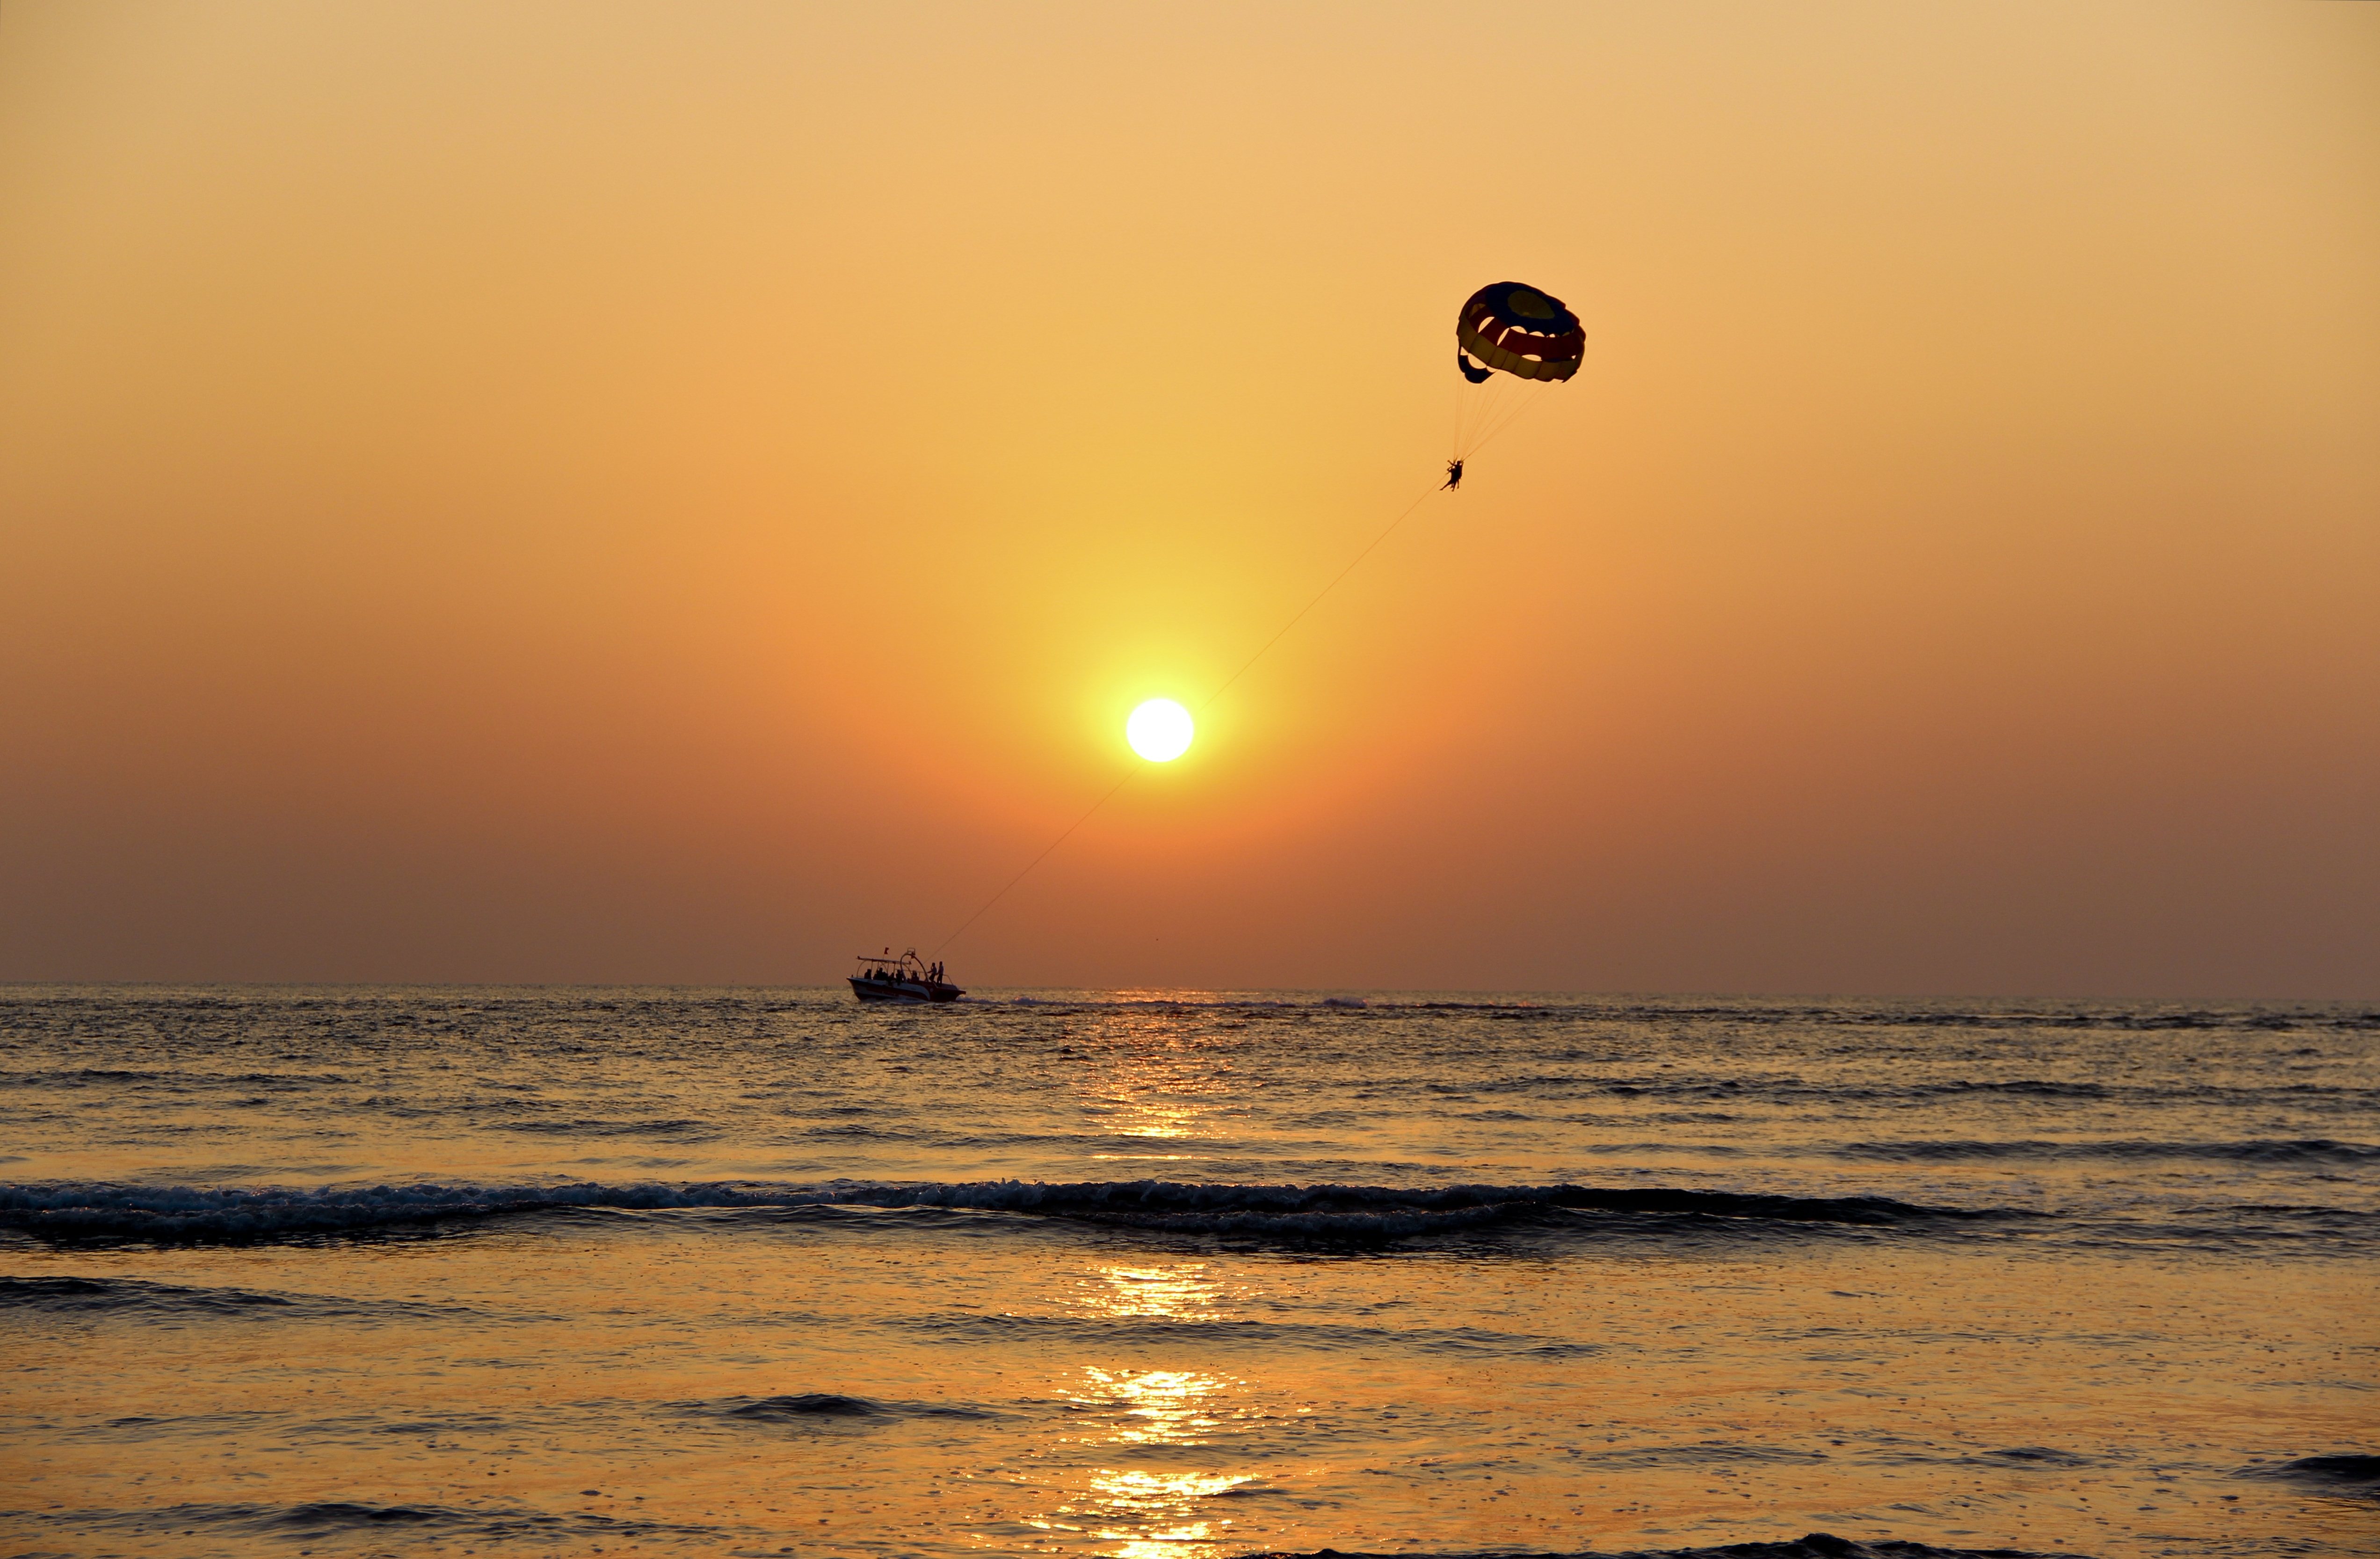
beach, sea, coast, ocean, horizon, sky, sun, sunrise, sunset, sunlight, morning, shore, wave, adventure, dawn, flying, summer, seaside, dusk, evening, parachute, waves, parasailing, afterglow, wind wave